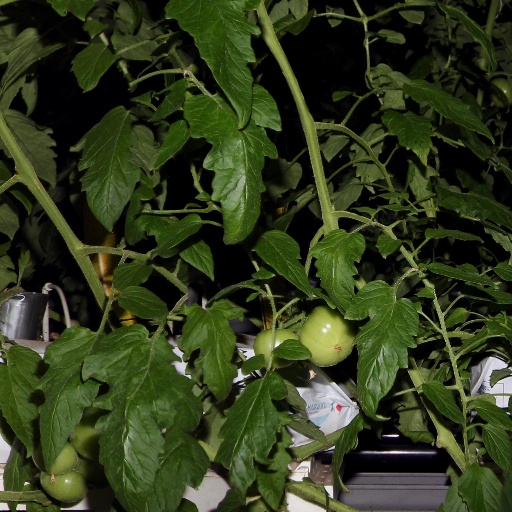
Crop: tomato